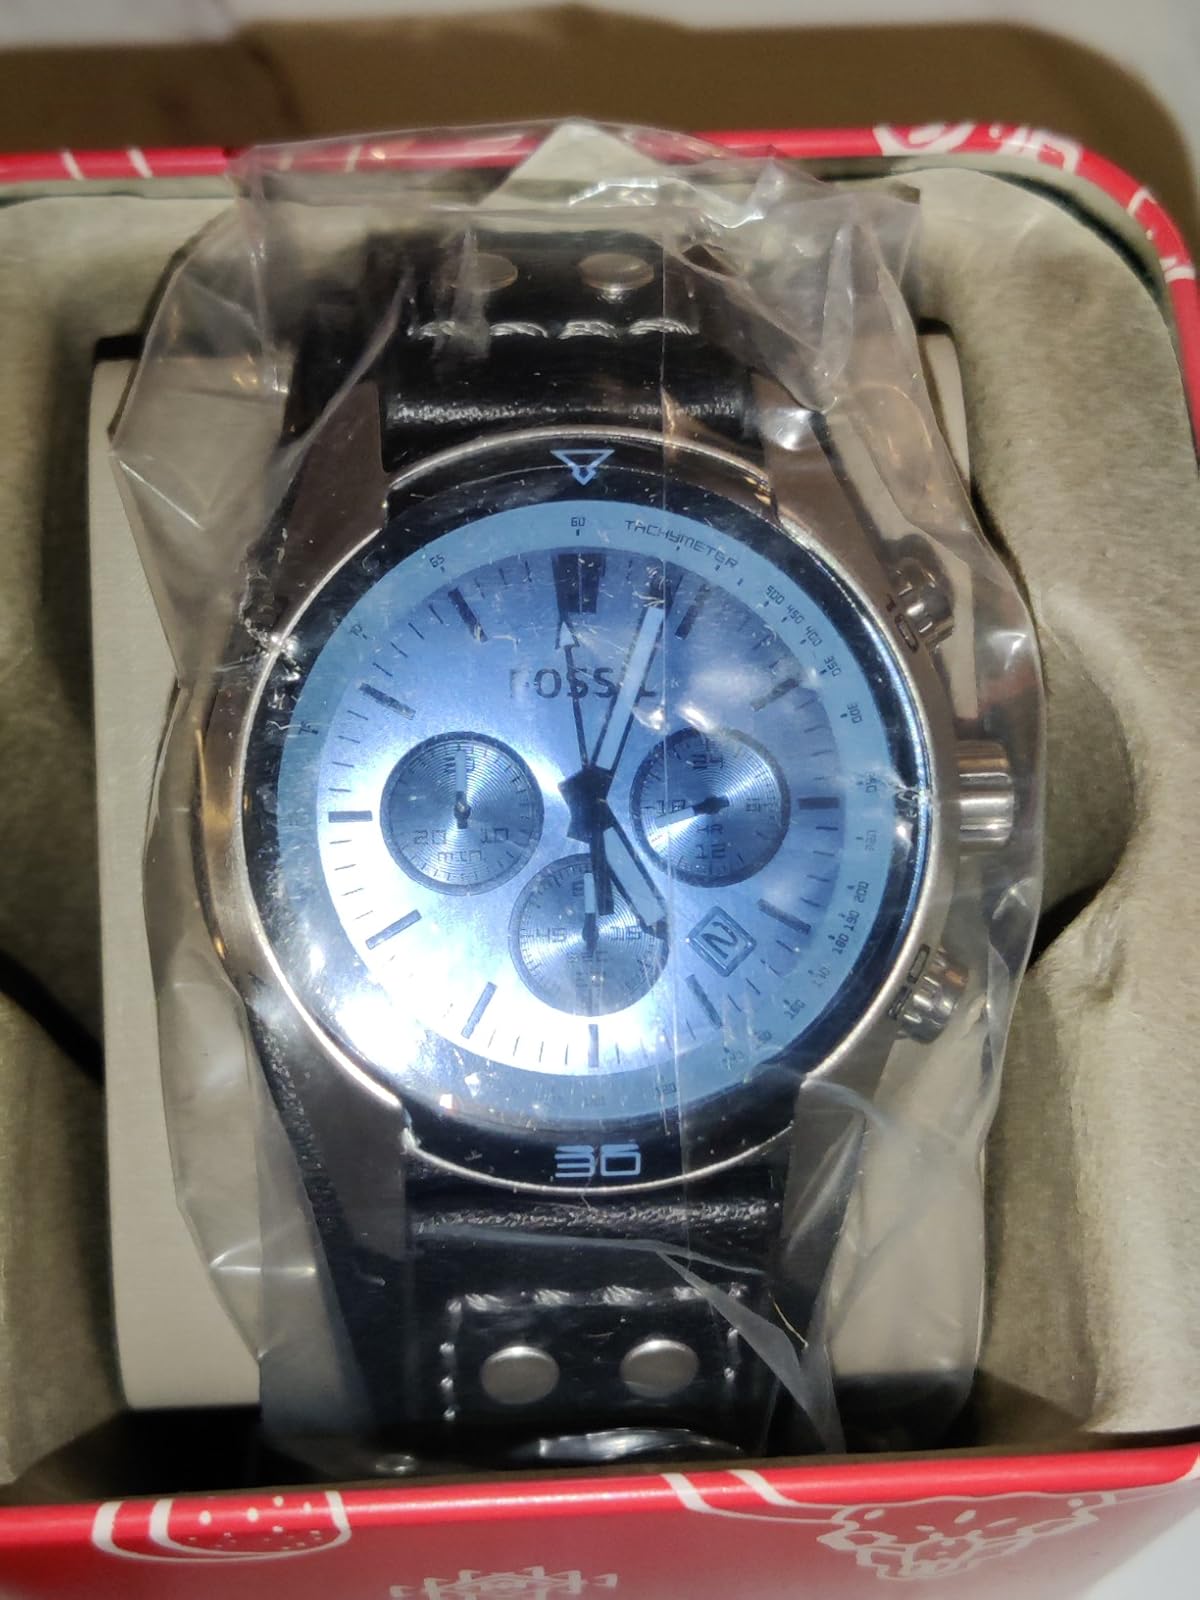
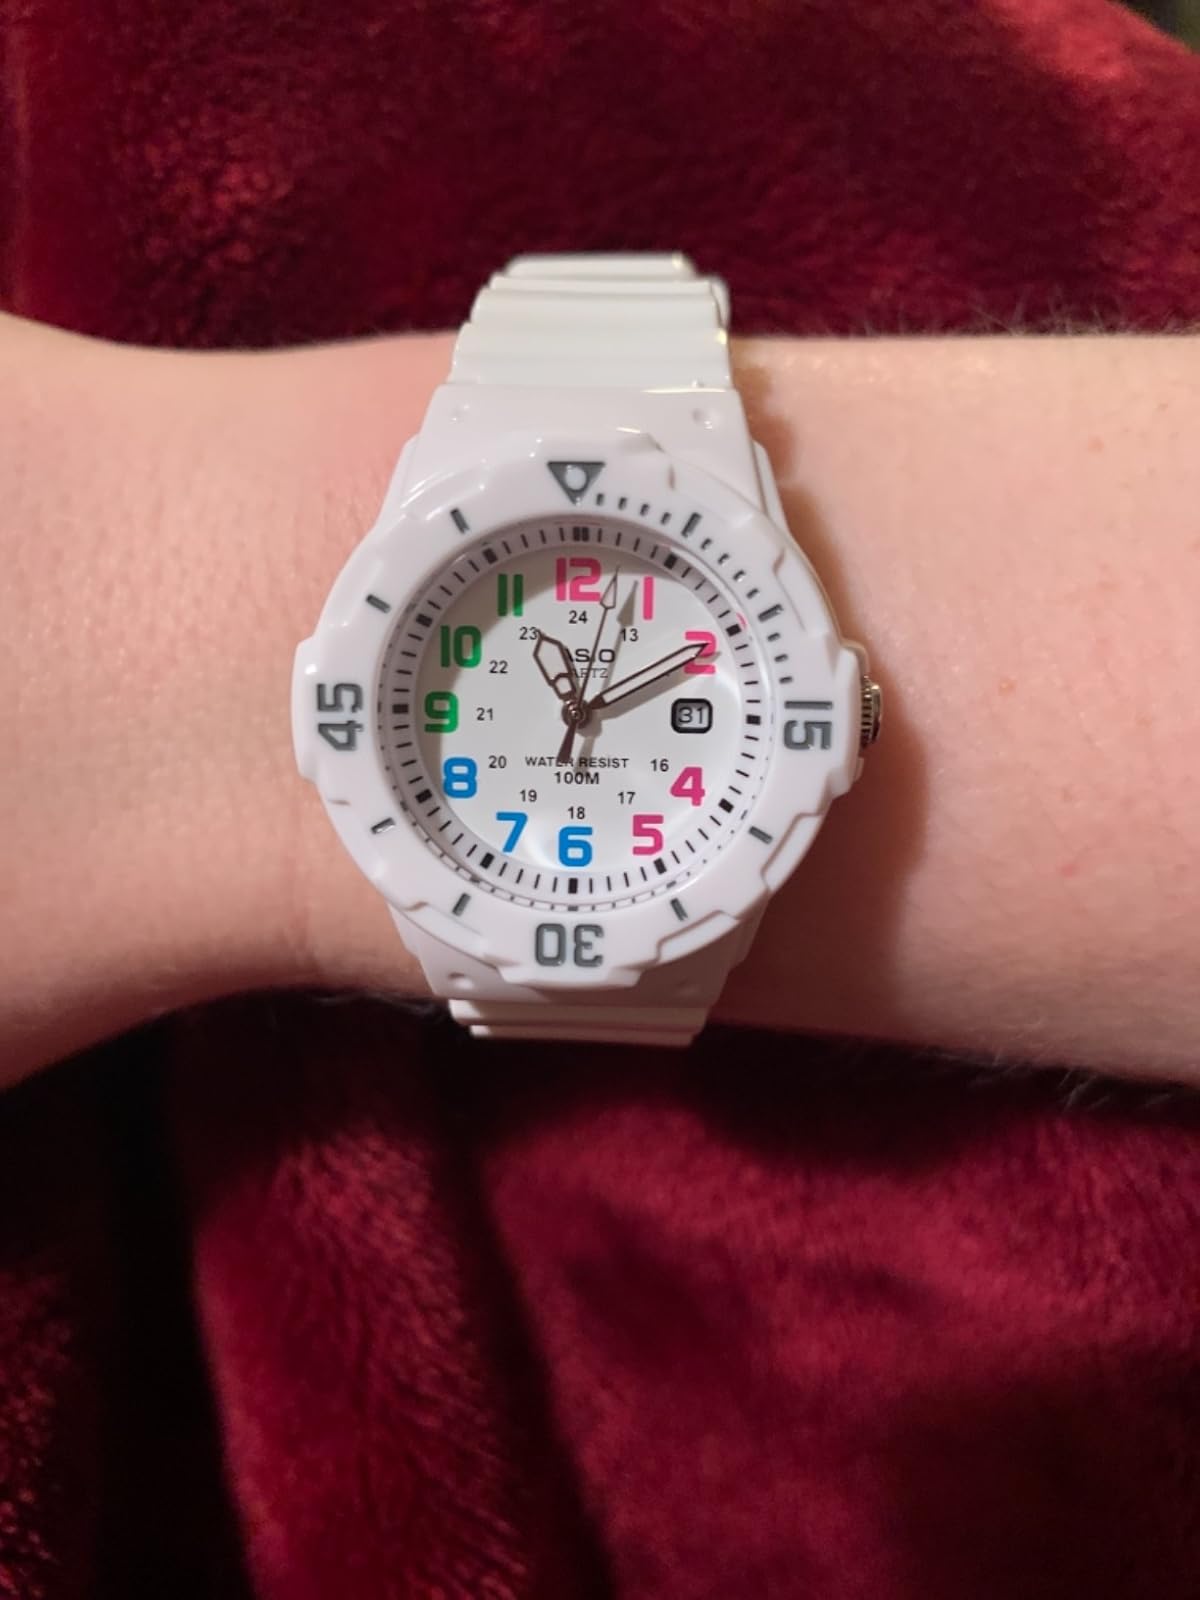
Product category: accessories_watch
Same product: no